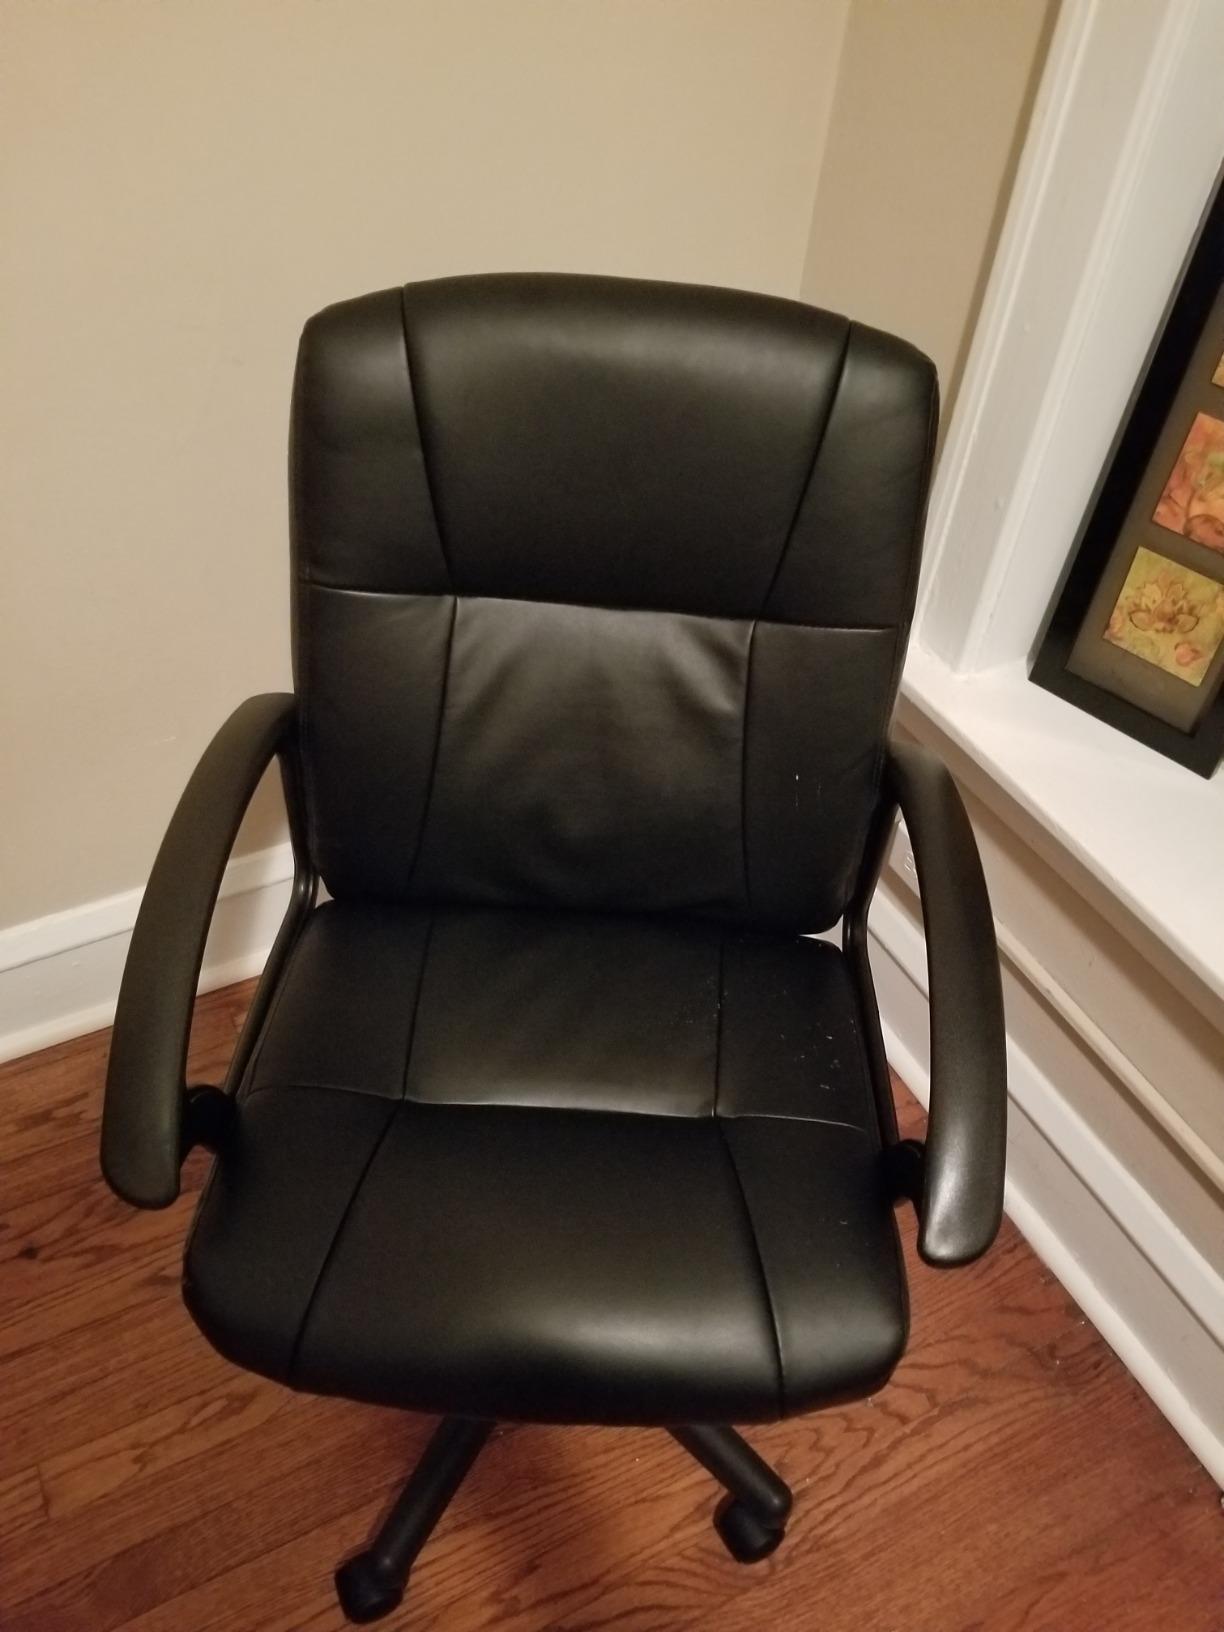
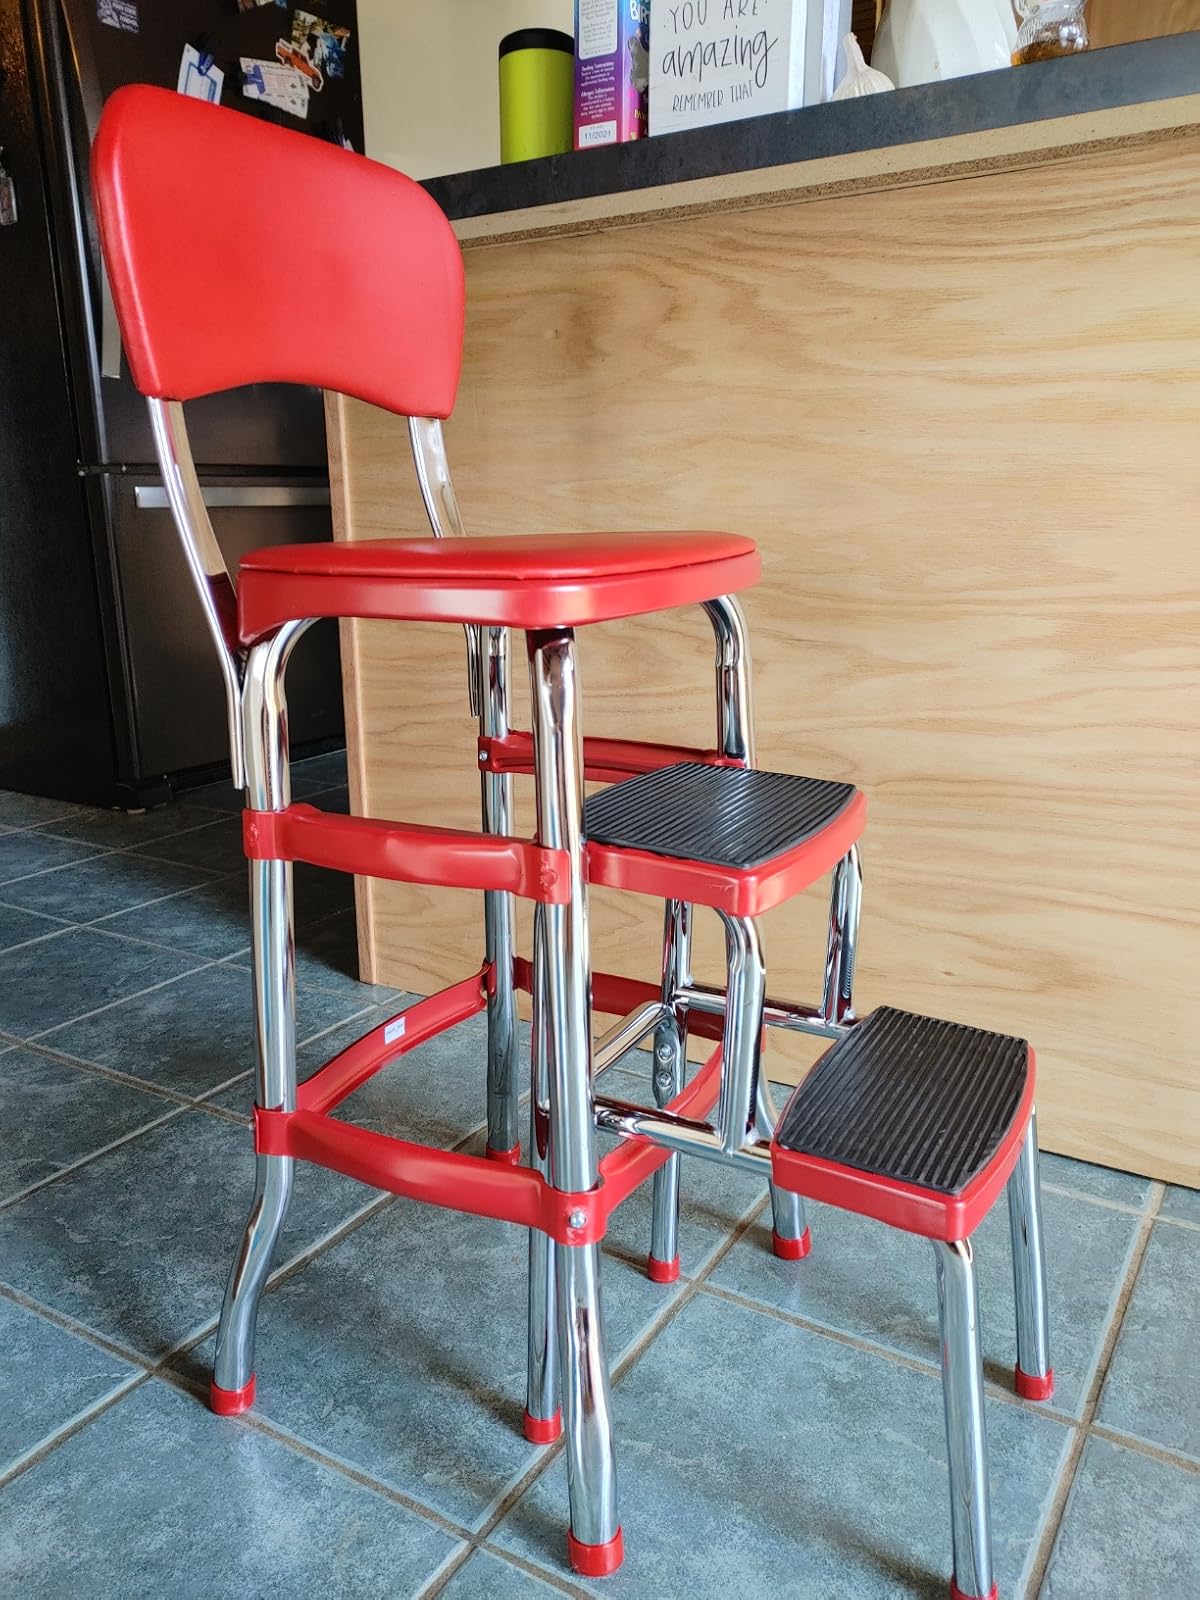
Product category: items_chair
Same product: no